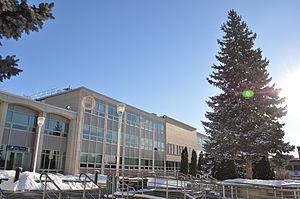
Pavillon principal du Cégep Marie-Victorin.
Le Cégep Marie-Victorin est un collège d'enseignement général et professionnel situé au nord-est de l'Île de Montréal. Il a été nommé en l'honneur du Frère Marie-Victorin.